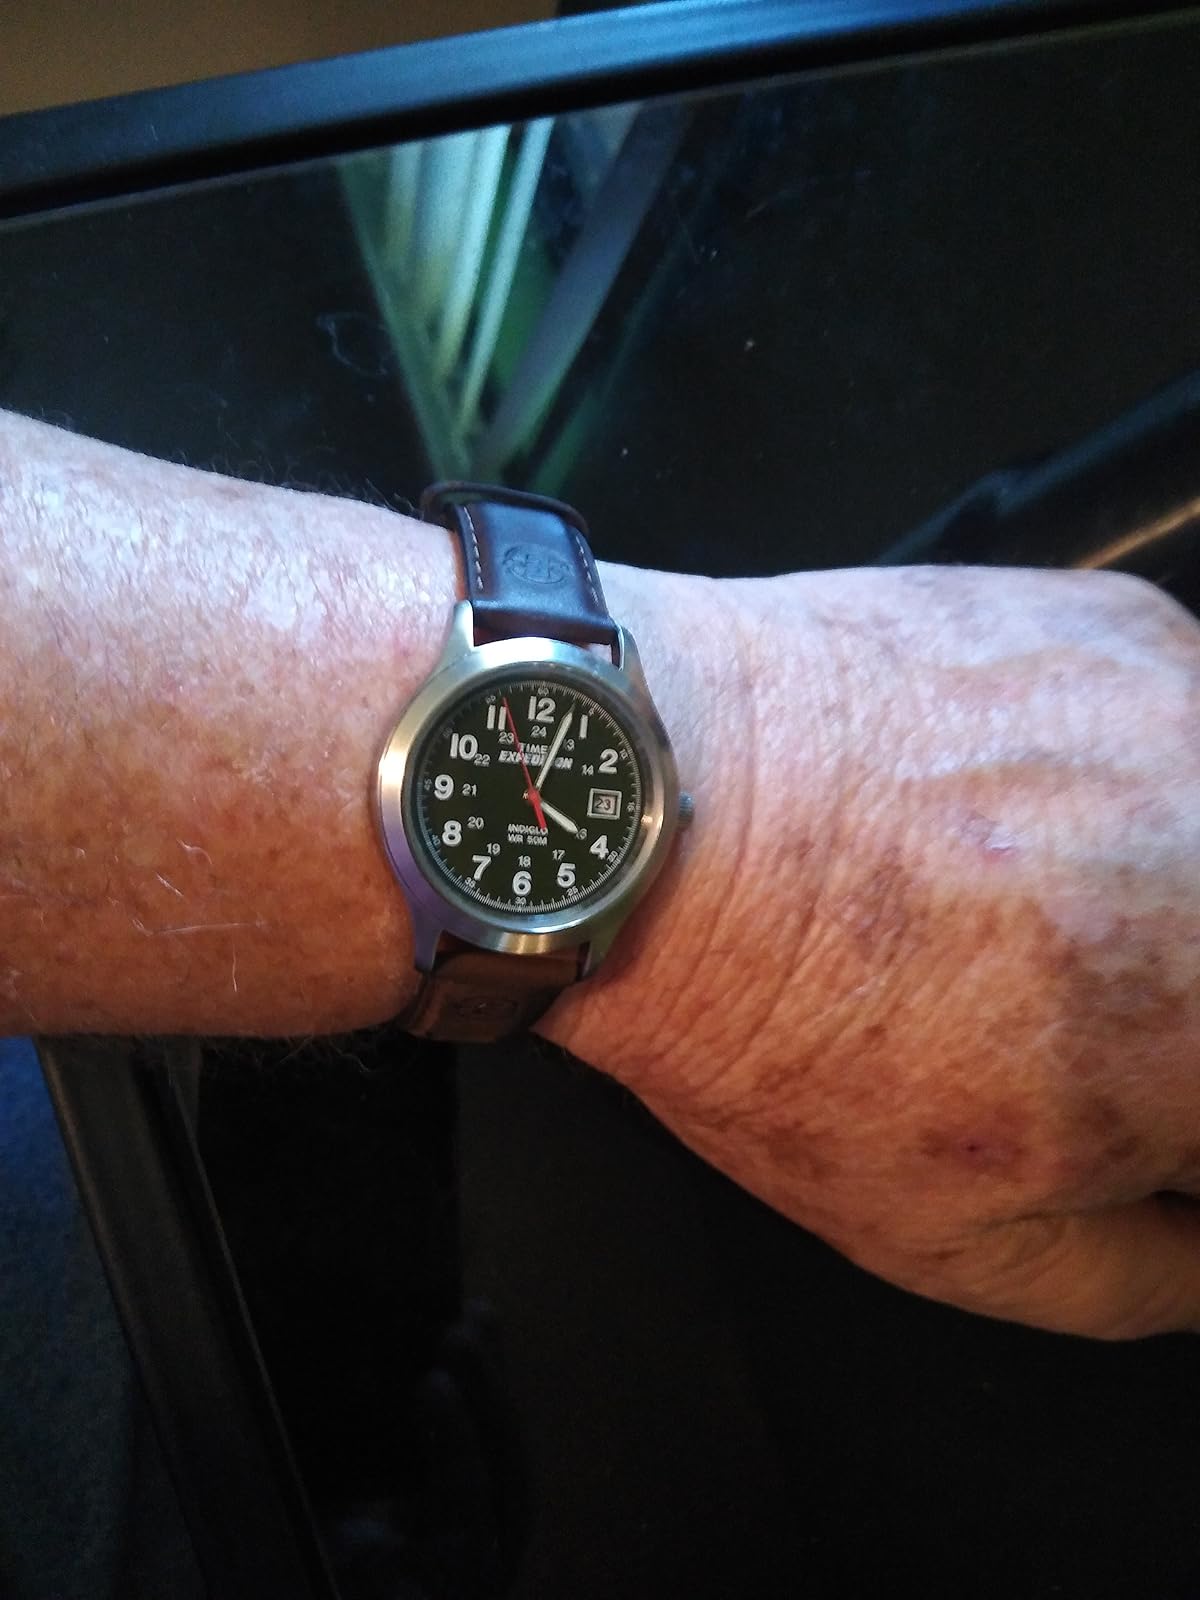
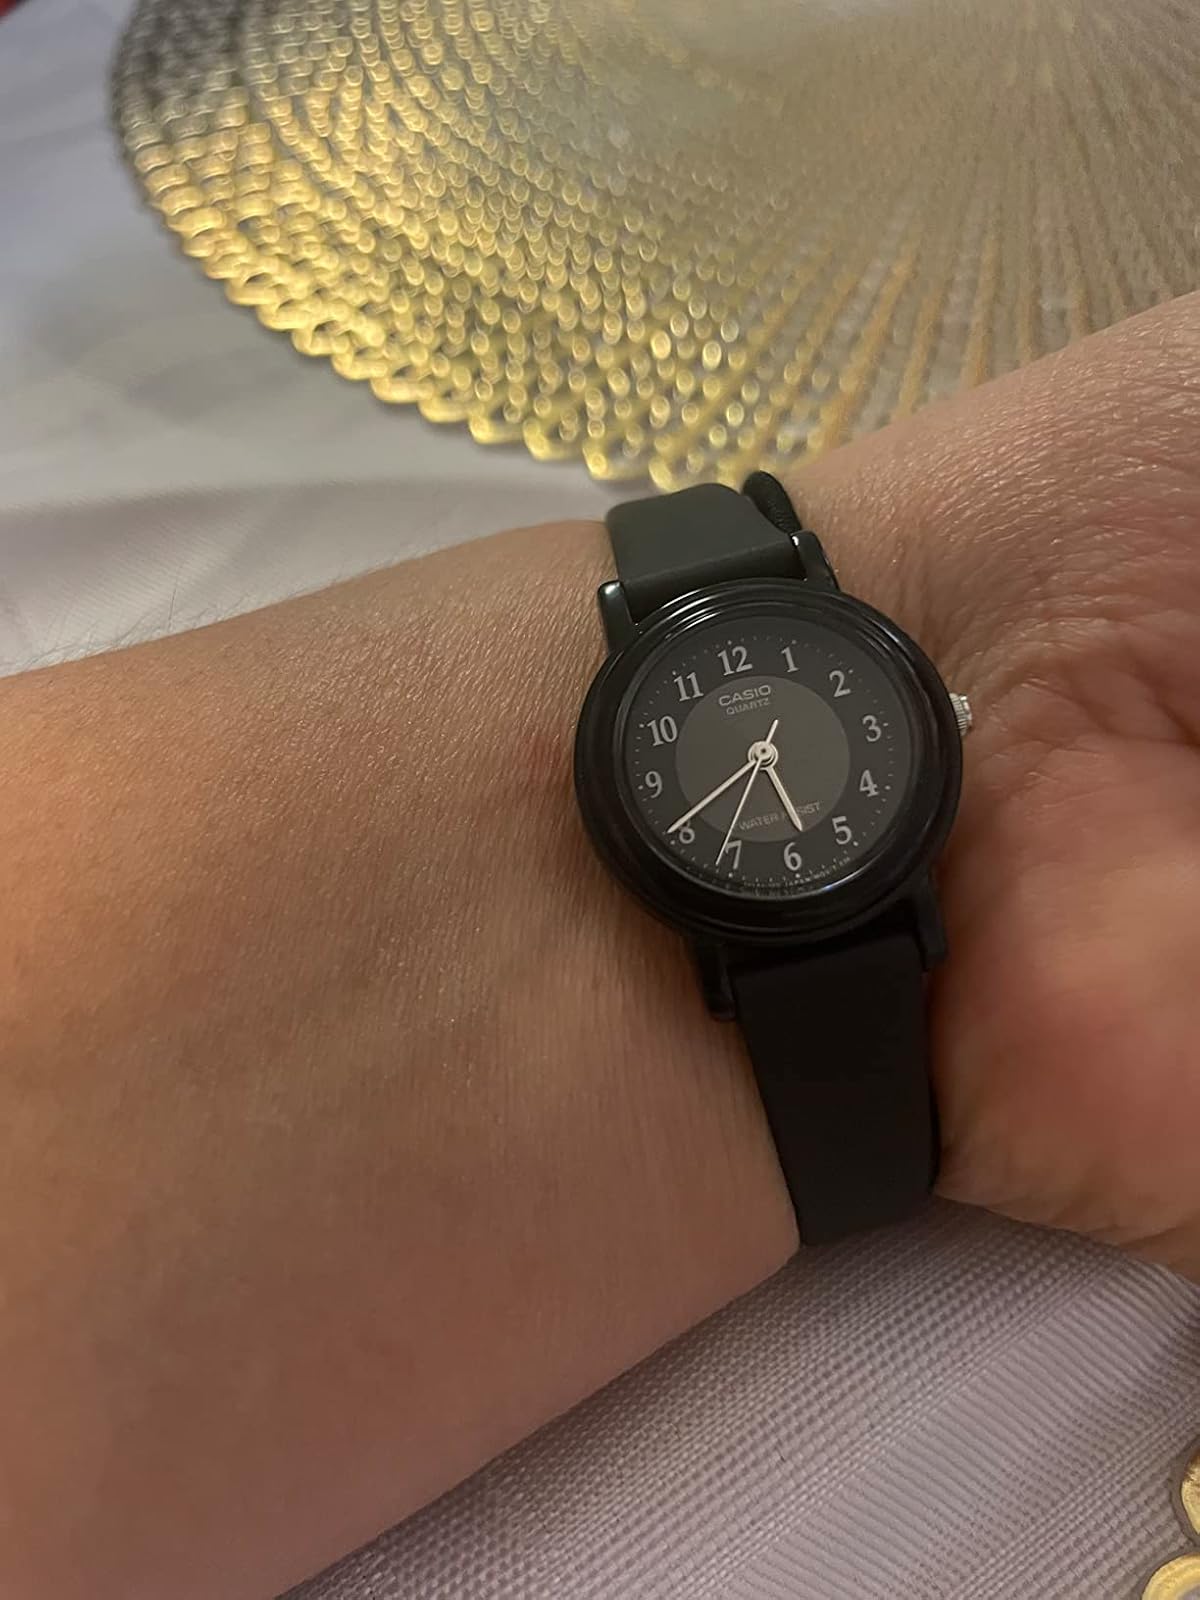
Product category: accessories_watch
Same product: no